Gold halide

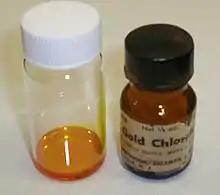
Concentrated aqueous solution of gold(III) chloride (auric chloride)

AuCl, AuBr, and AuI are all crystalline solids with a structure containing alternating linear chains: ..-X-Au-X-Au-X-Au-X-... The X-Au-X angle is less than 180°.